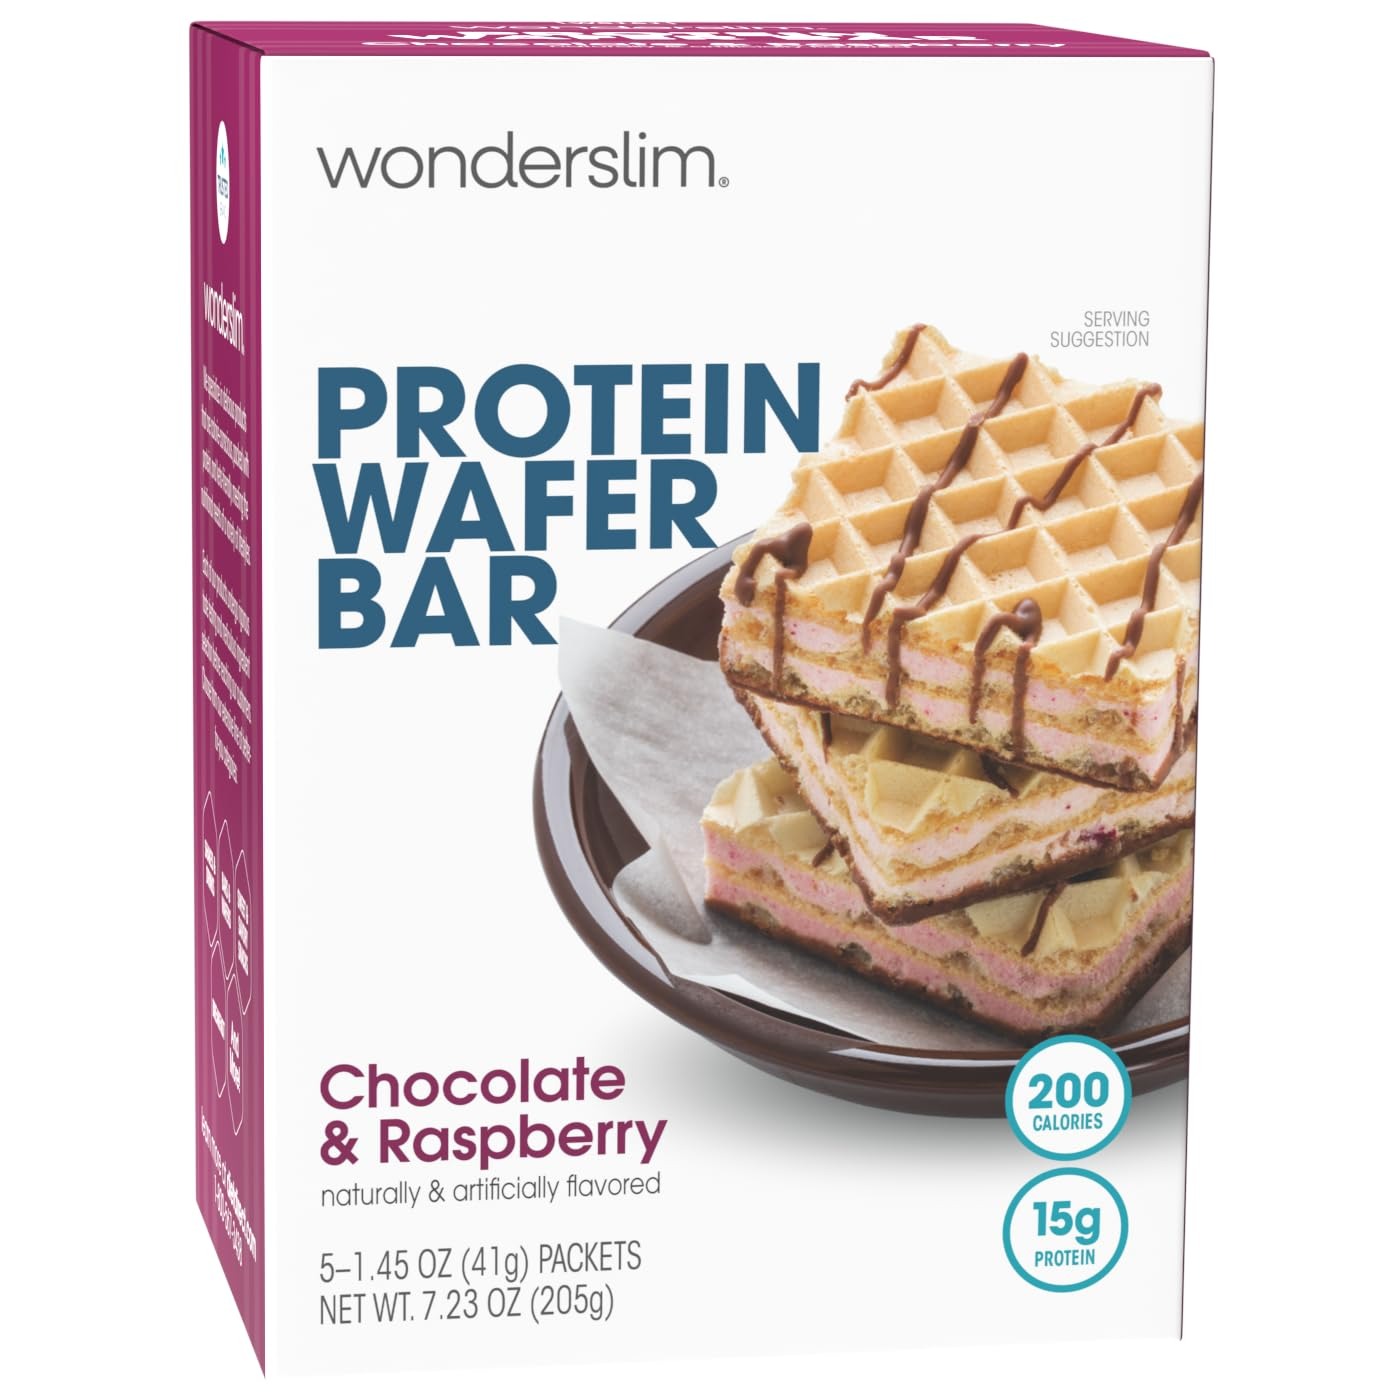
Item Name: WonderSlim Protein Wafer Snack Bar, Raspberry, 200 Calories, 15g Protein, 0mg Cholesterol (5ct)
Bullet Point 1: Delicious Protein Wafer Snack Bar: Indulge in the delightful crunch and creamy layers of our protein wafer bars. A delicious treat that satisfies a sweet tooth without any guilt.
Bullet Point 2: Protein Packed: Packed with 15g protein, this wafer bar is made to keep one feeling energized & full for longer throughout the day!
Bullet Point 3: Quality Ingredients: Our protein wafers are made with only 6g of sugar at 210 calories or less per serving. Offering a healthier alternative to traditional snacks, without compromising on taste.
Bullet Point 4: Perfect For On The Go: This low-calorie protein bar is perfect for busy lifestyles! A convenient snack option that fits easily into a bag or pocket, providing a quick and nutritious bite any time of day.
Bullet Point 5: Trusted Brand: Wonderslim is focused on delivering delicious high-protein, low-carb options that meet the nutritional needs of most health and wellness lifestyles. Whether maintaining or just getting started in one's health journey, we have something tasty to help reach wellness goals!
Product Description: A Delicious Daily Wafer Treat Crisp wafers layered with cream filling make these protein wafer bars a welcome protein treat between meals. Unlike unhealthy snacks, these protein sweet treats contain 15 grams of quality protein in each generous two wafer serving. A great way to keep daily hunger pangs at bay between breakfast and lunch, serve the premium wafer bar with coffee or a favorite protein hot beverage as a replacement for the usual sugary biscuit to enhance an effective, healthy weight management or diet plan. High Quality Snack Bars with a Great Taste 2 Delicious Wafers Per Serving 15 grams Protein Per Serving 200 Calories Per Serving 0g Trans Fat 0mg Cholesterol. WonderSlim - Weight Management Made Simple. Here at WonderSlim we strive to create the most delicious meals, supplements and snacks to help people successfully manage their weight. For over 15 years, the WonderSlim diet plan and products have helped thousands of people achieve their weight management goals, without compromising taste and enjoyment. We're here to help reach weight management goals, indulge in our High Protein Wafer Snack Bar today! Nutritional Labeling Requirements: Due to the FDA's proposed rule to change the Nutrition Facts Label, nutritional content may vary. *Manufacturers may change their product formulation or consistency.
Value: 7.23
Unit: Ounce

Price: 28.18